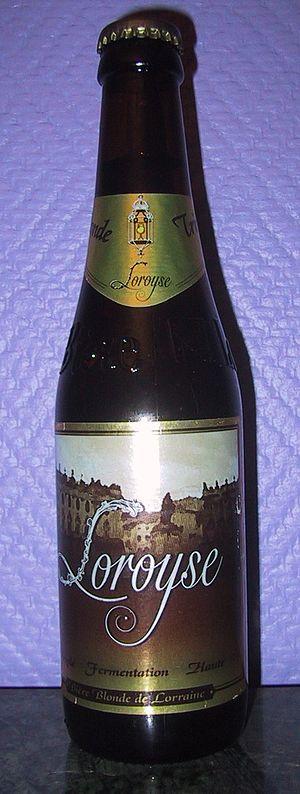
Bière Loroyse
Cet article présente une liste de marques de bière brassées en France.